Zsuzsanna Nagy

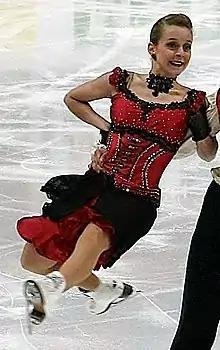
Nagy in 2011

Zsuzsanna Nagy (born 10 June 1986) is a Hungarian former competitive ice dancer. With Máté Fejes, she is the 2011 Pavel Roman Memorial champion and a two-time Hungarian national champion. They competed in the final segment at two European Championships. With György Elek, she competed in the free dance at four ISU Championships and also appeared on the senior Grand Prix series.